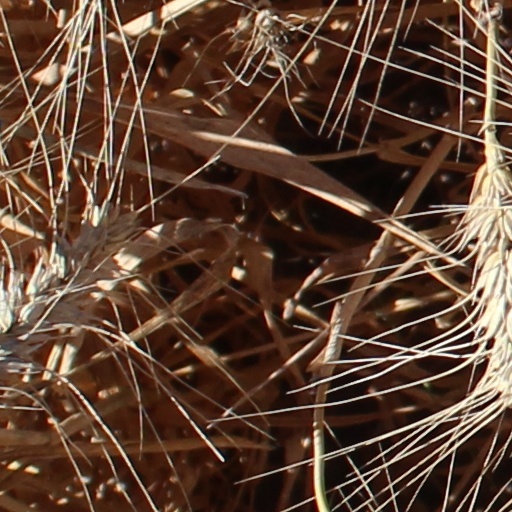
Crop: wheat